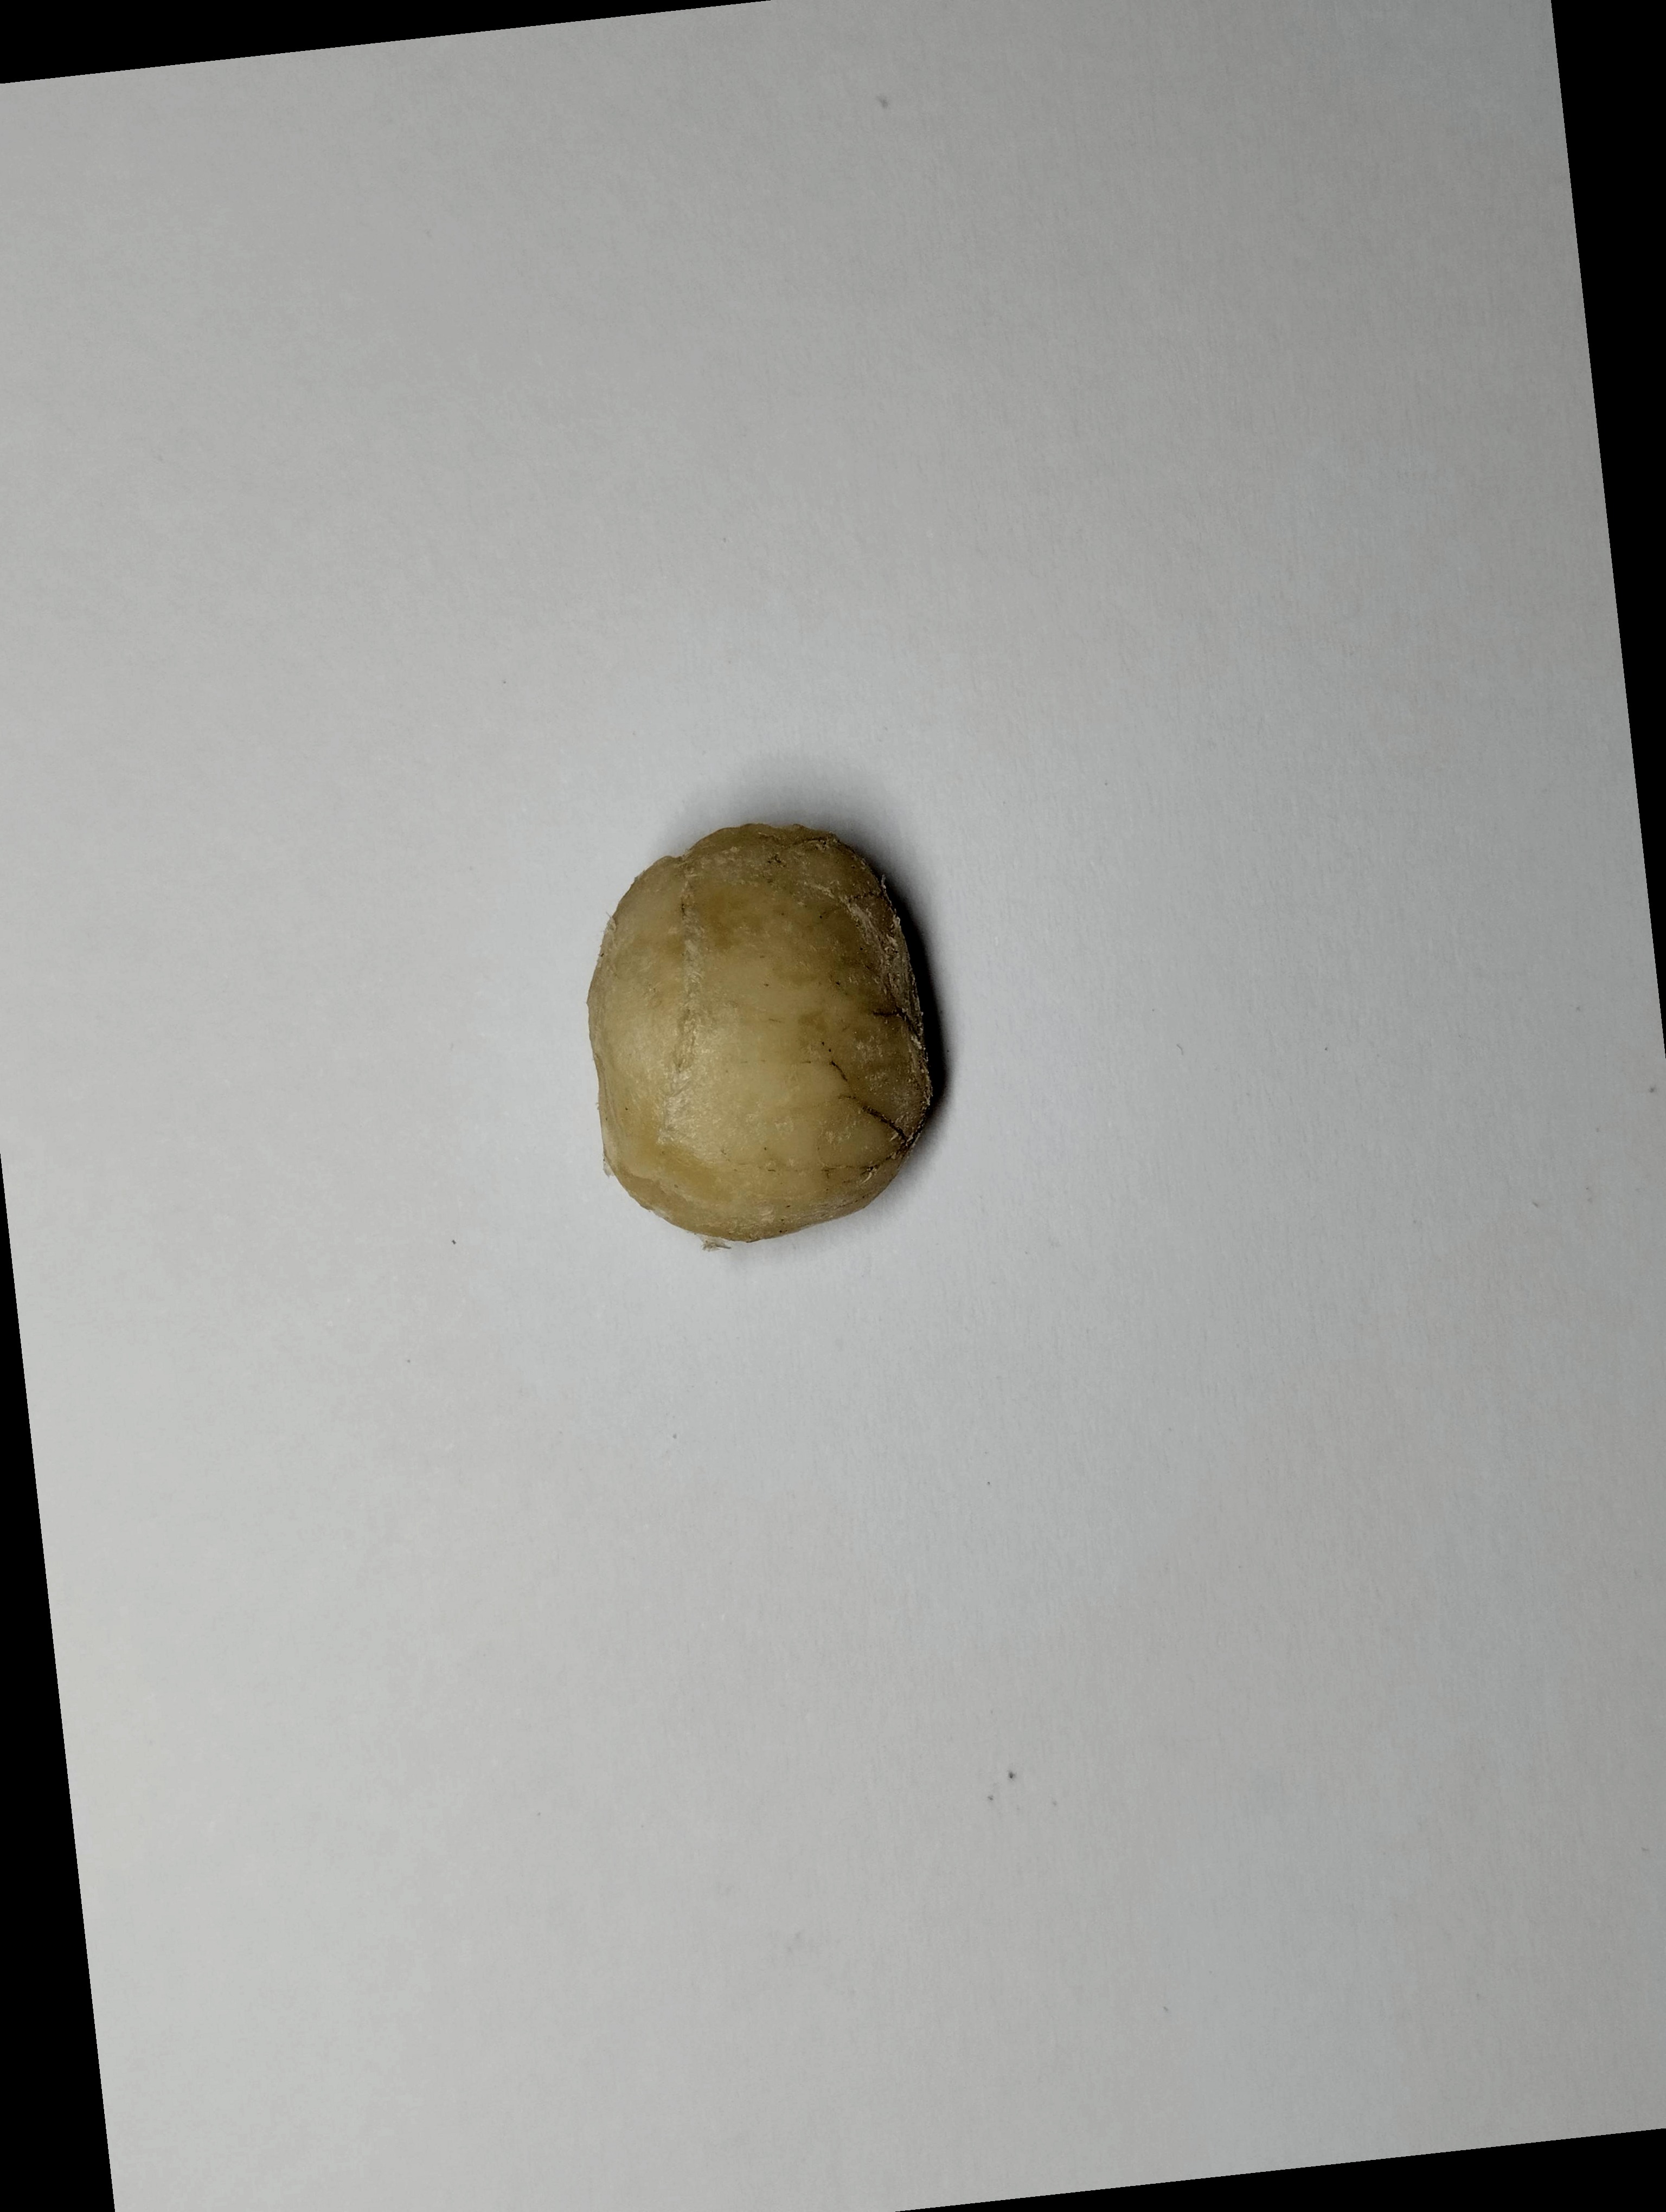
Label: bagus (good seed)